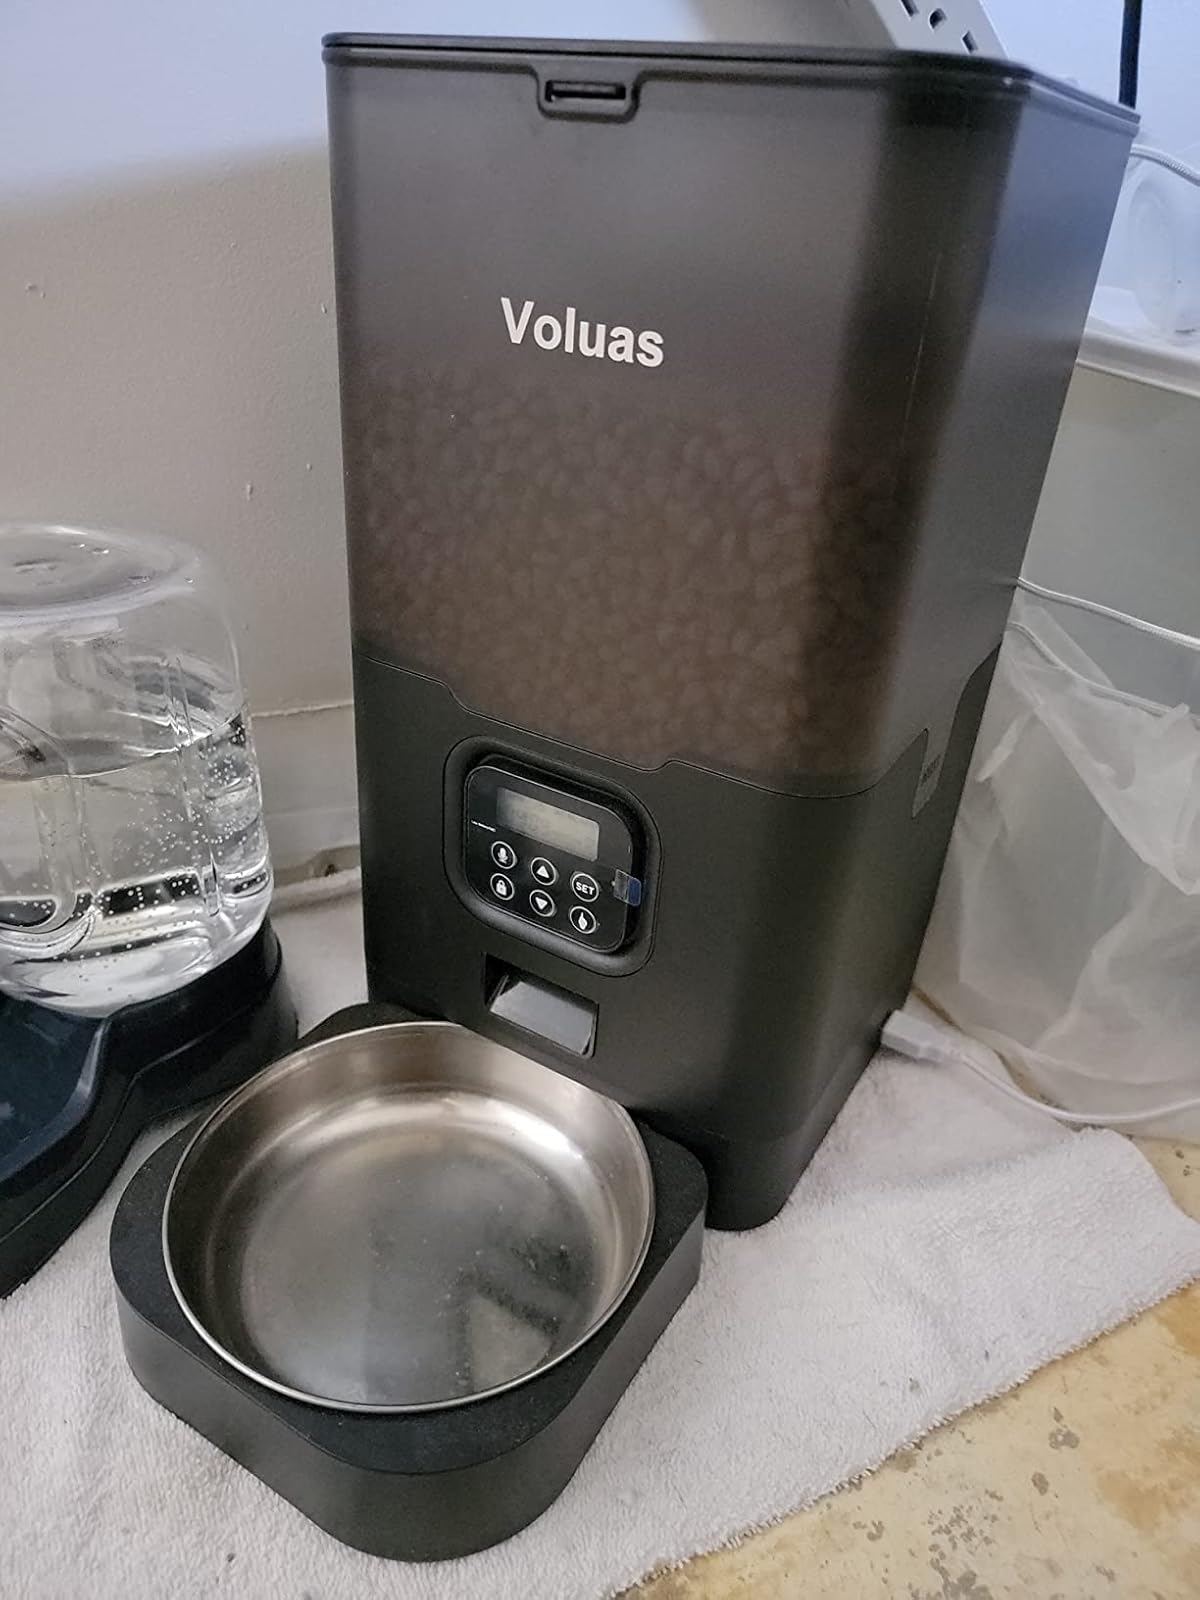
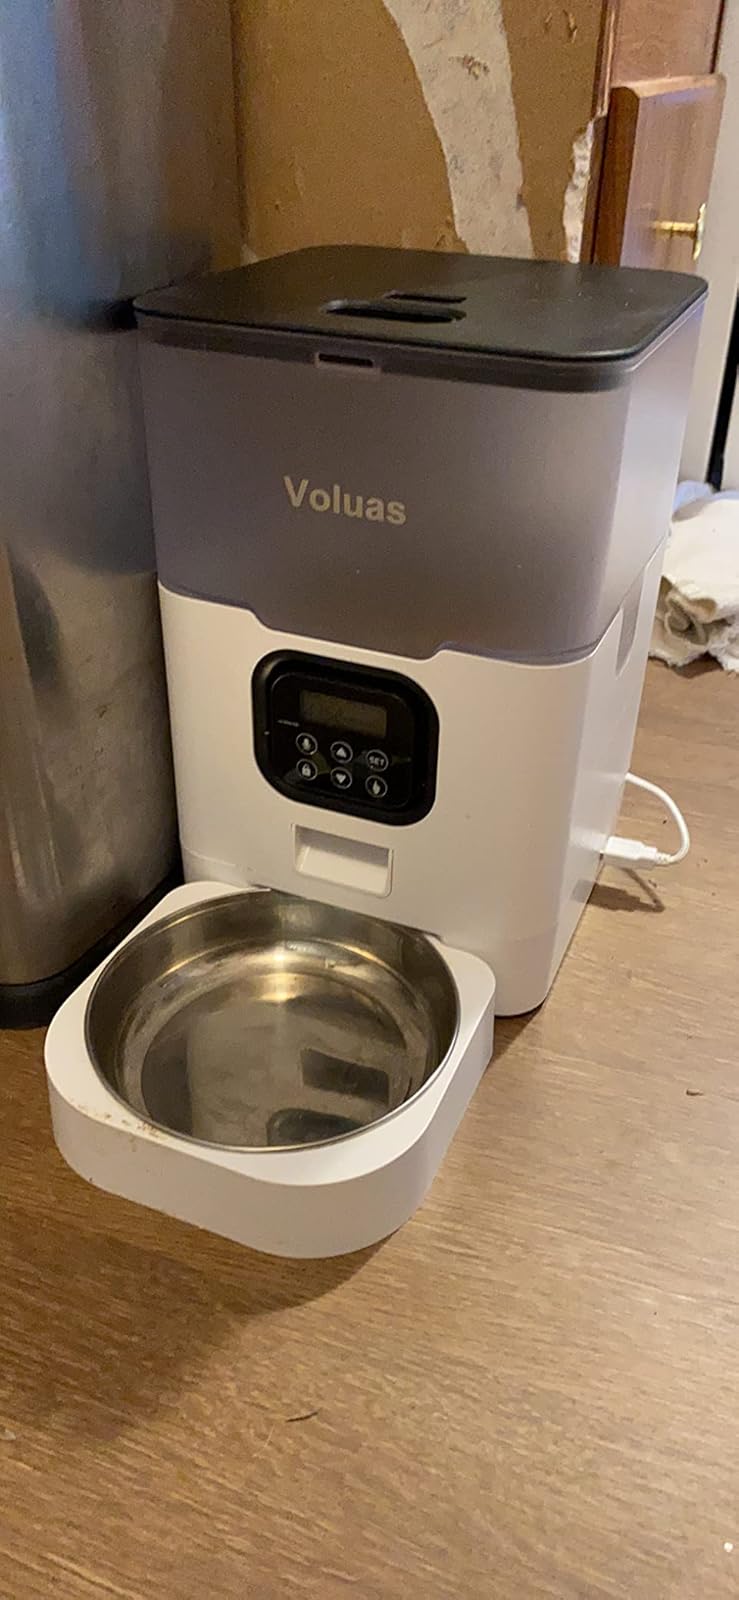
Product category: items_feeder
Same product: no